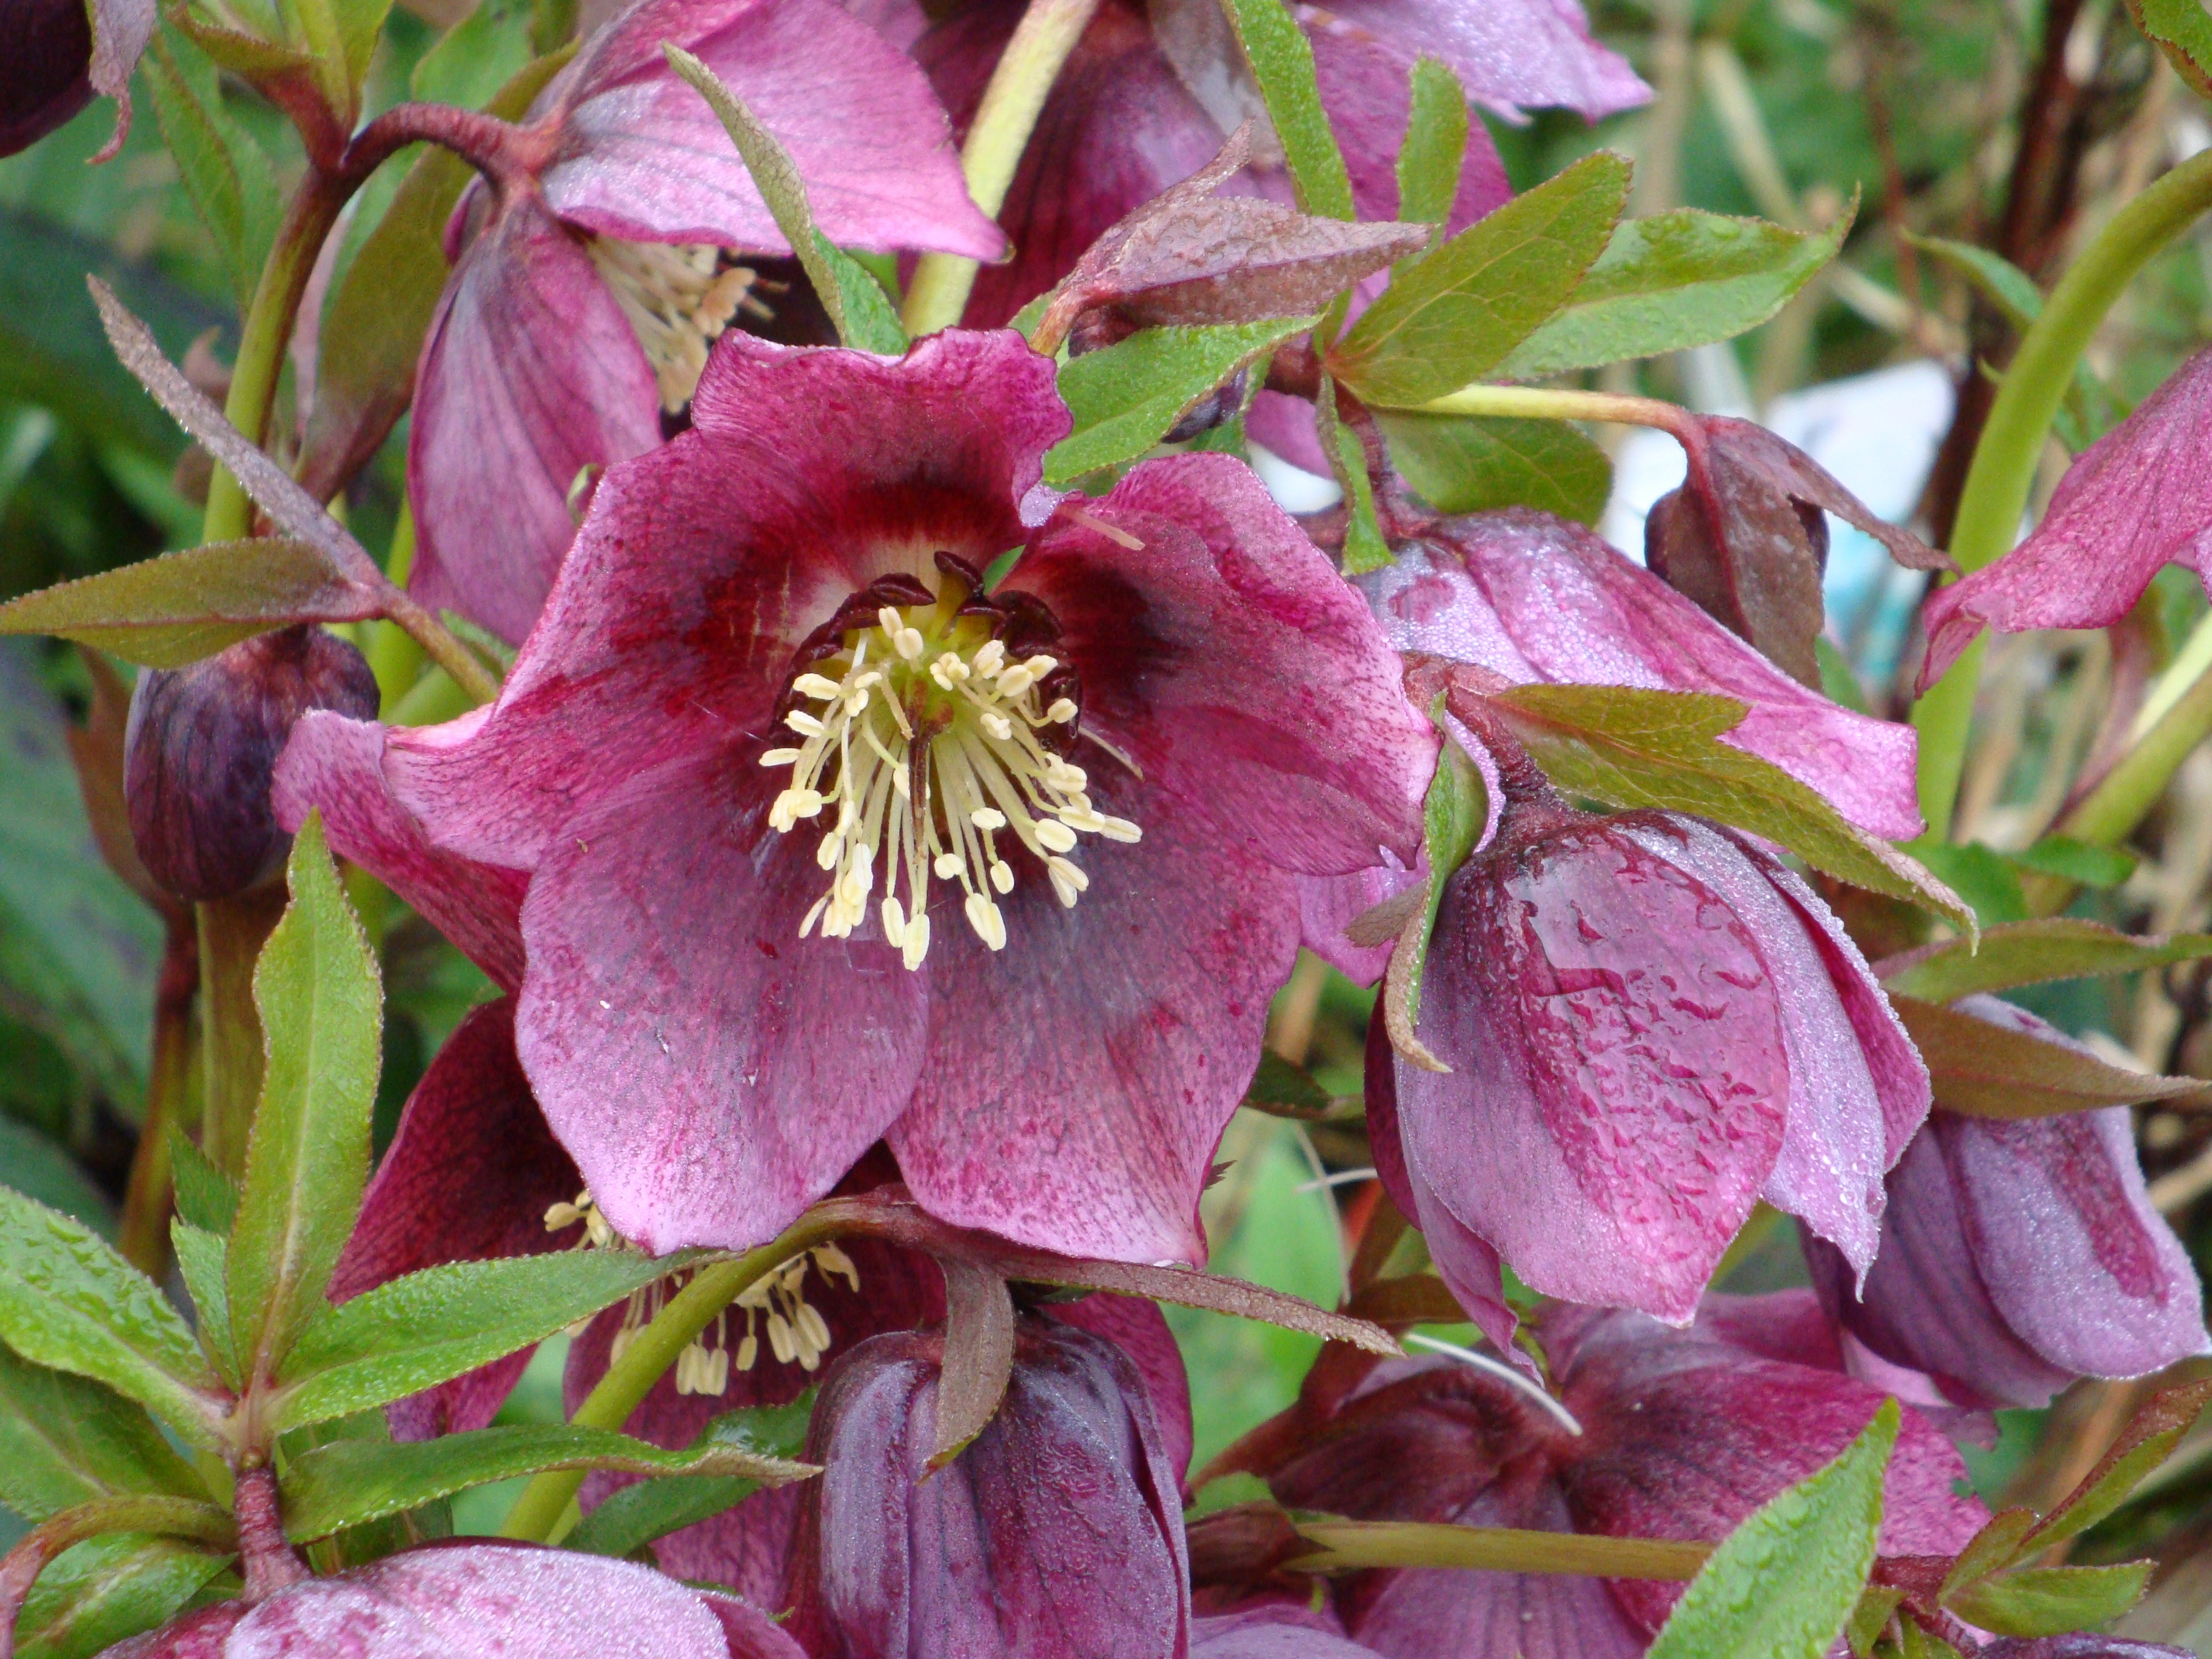
blossom, plant, flower, petal, botany, flora, flowers, purple flowers, shrub, clematis, flowering plant, hellebore, land plant, pink christmas